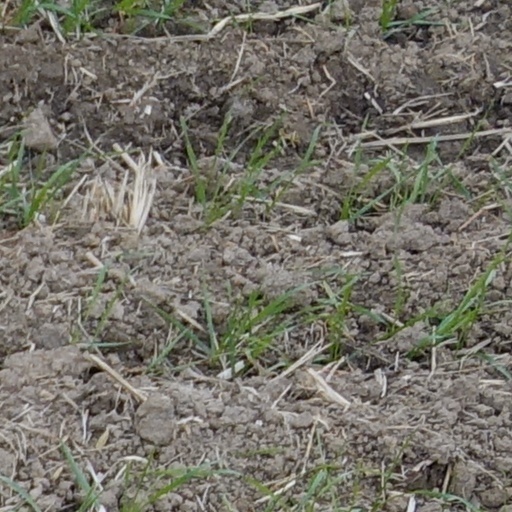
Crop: wheat